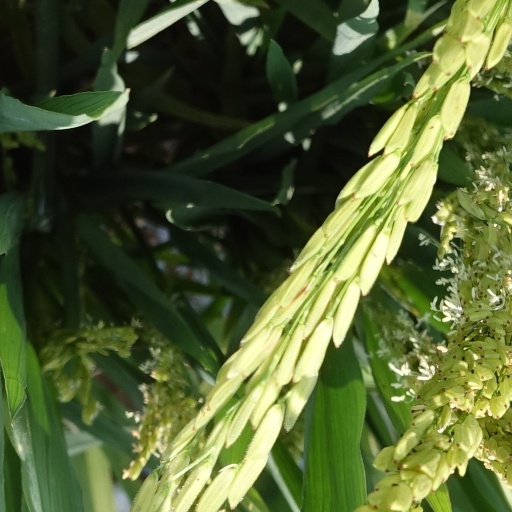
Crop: rice